Tallassee Mills

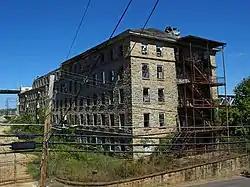
Tallassee Mills in 2010

The Tallassee Mills were cotton mills established by the Tallassee Falls Manufacturing Company in 1841 in Tallassee, Alabama, United States, at the falls of the Tallapoosa River. At the time of their closure in 2005, the Tallassee Mills were the oldest continuously operating textile mills in the country.